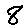
Label: 8